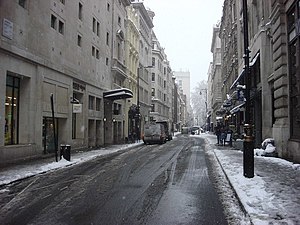
Jermyn Street
Jermyn Street i vinteren 2009.
Jermyn Street er en ensrettet gade i St. James'-området i City of Westminster i London, beliggende syd for og løbende parallelt med Piccadilly.